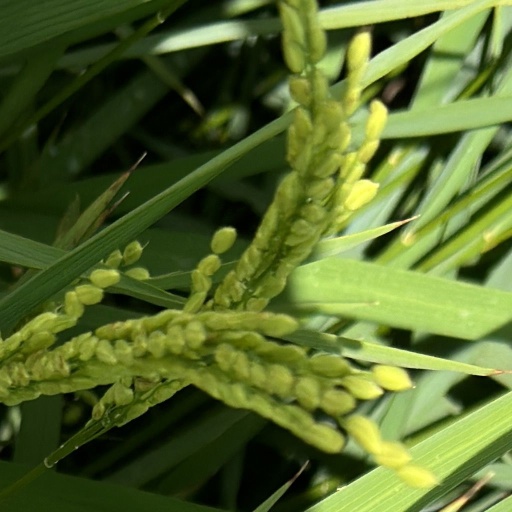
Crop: rice